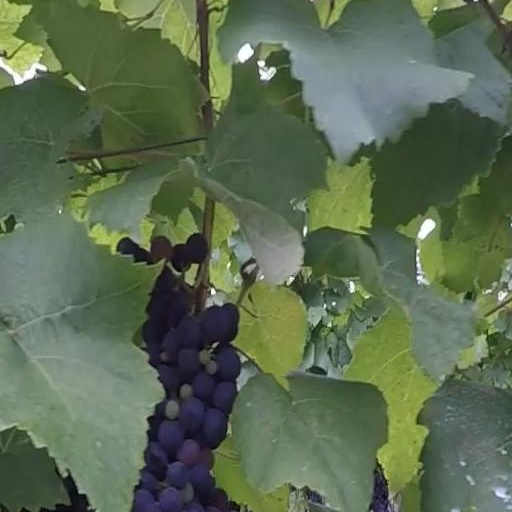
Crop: grape